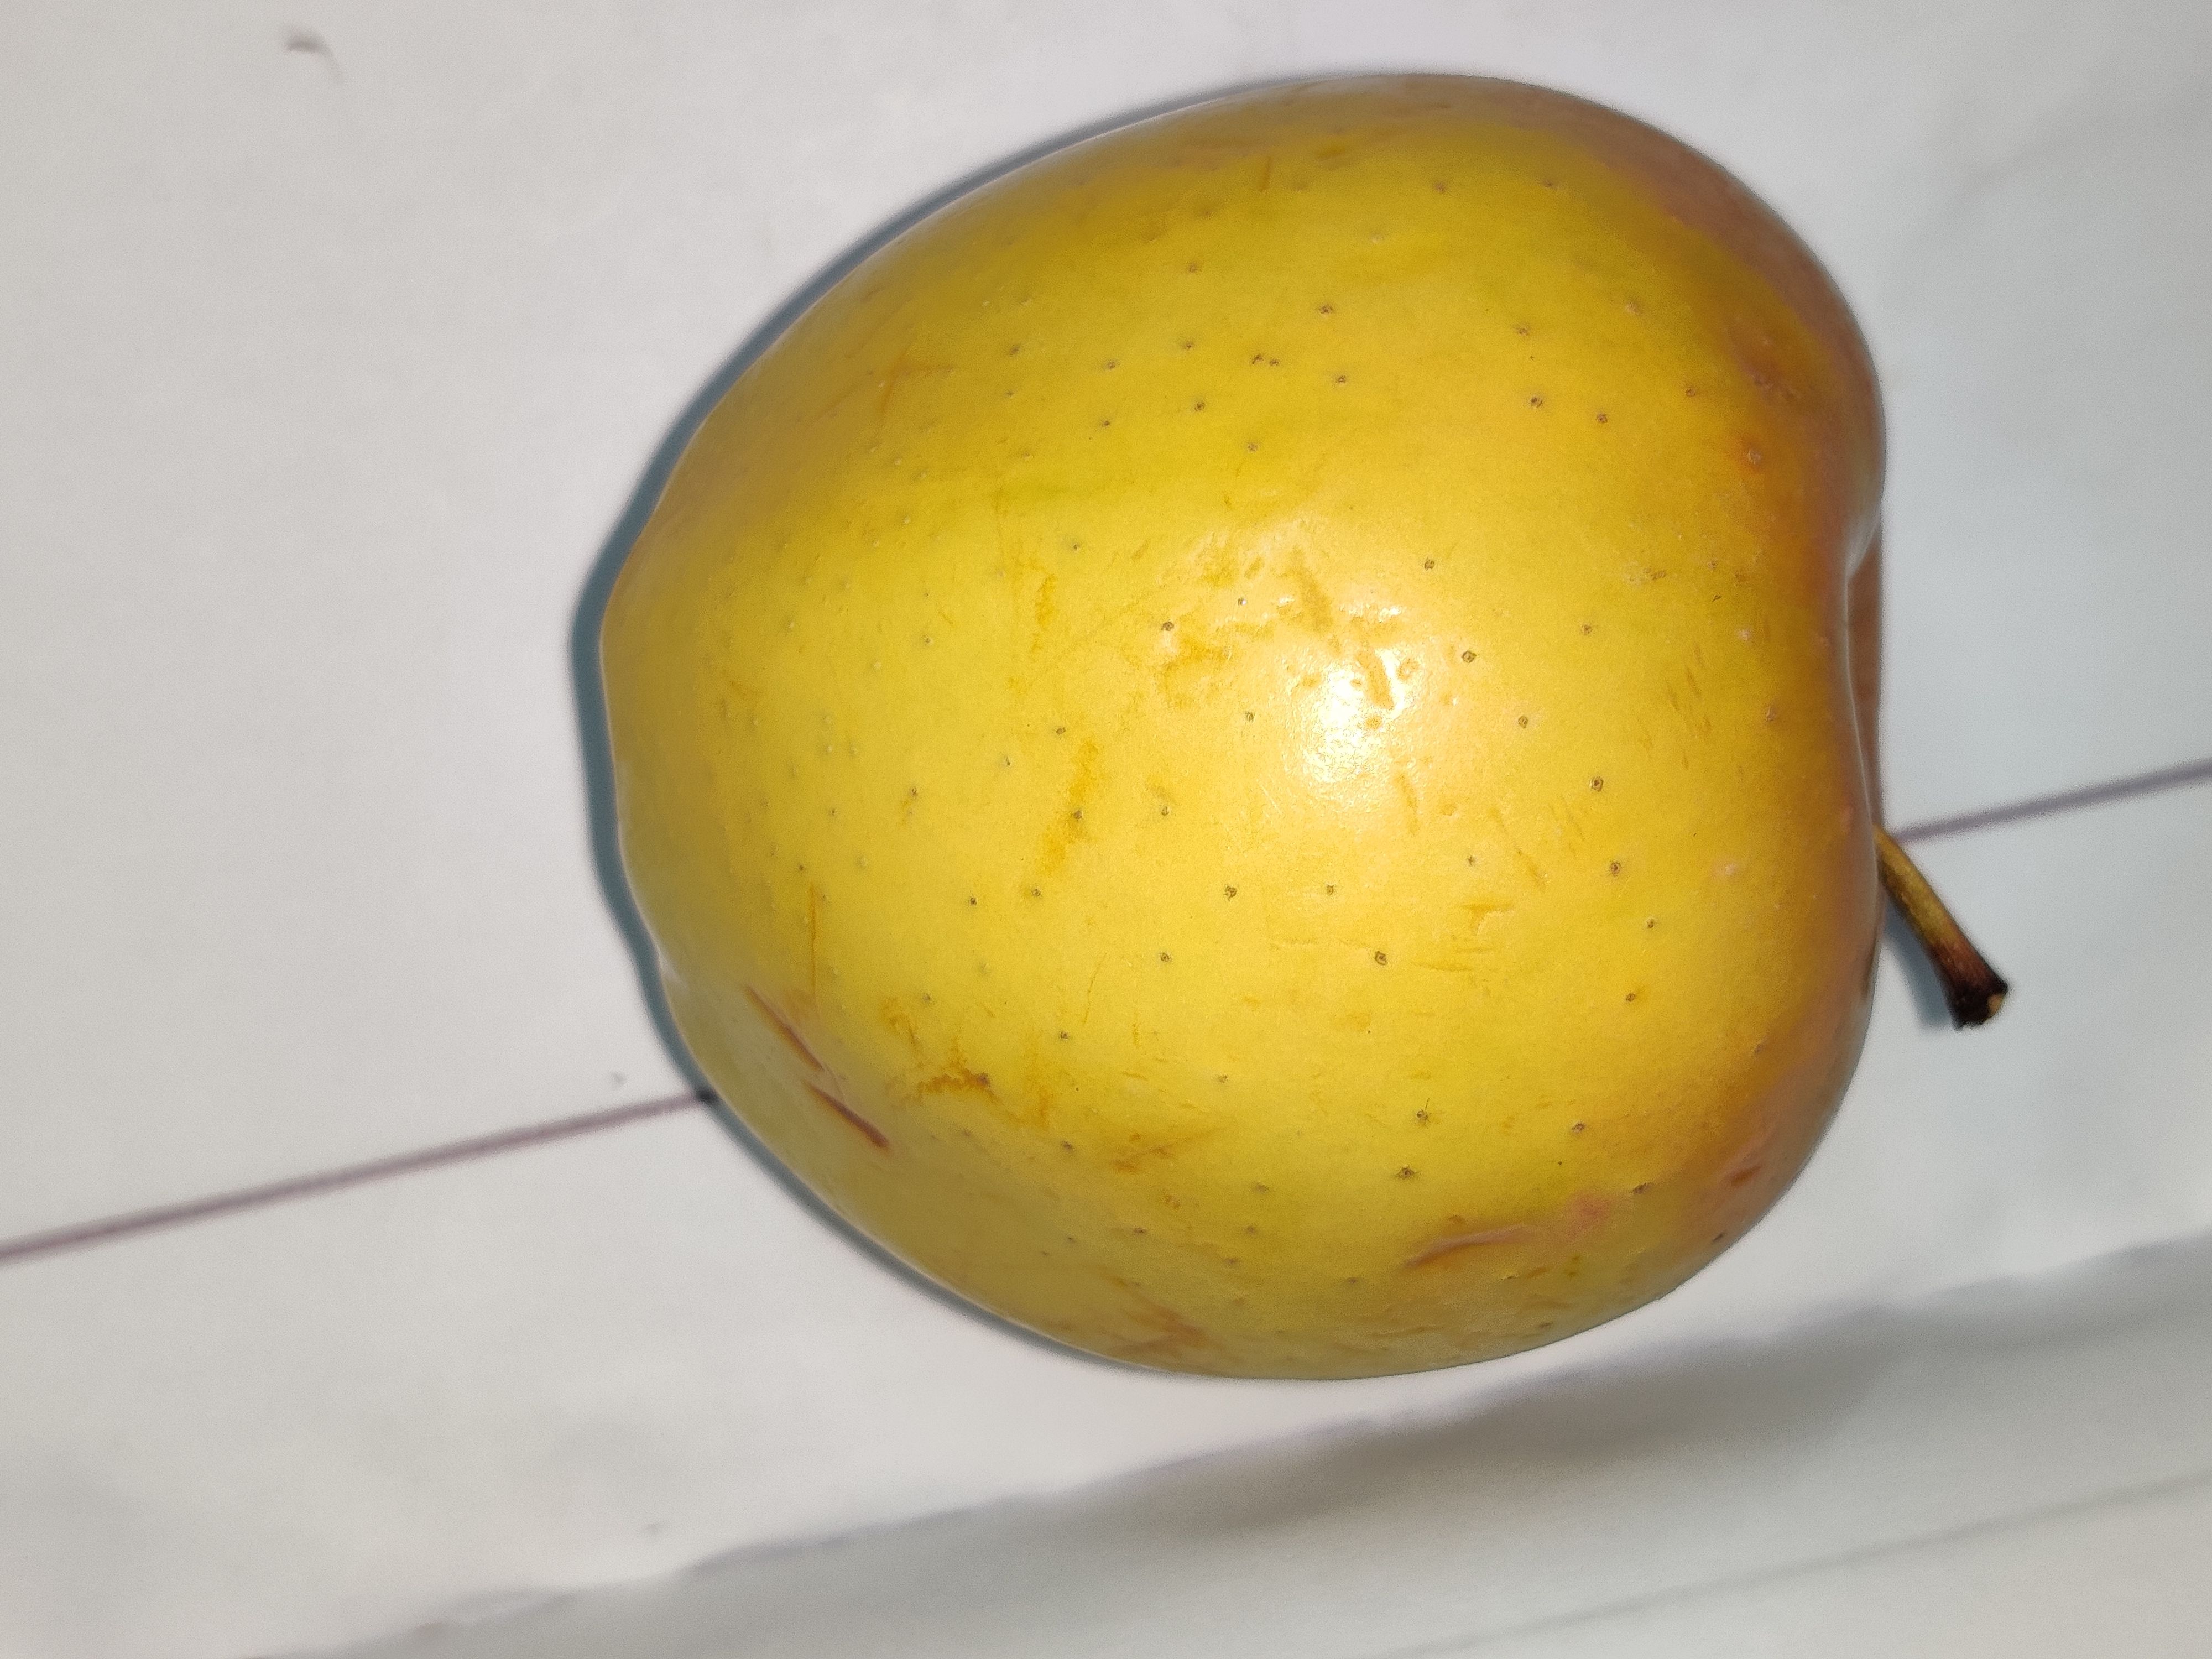
Fruit: apple
Grade: 1st-grade